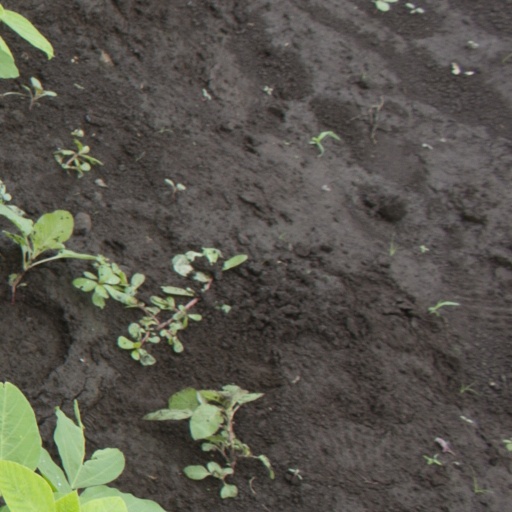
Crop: soybean